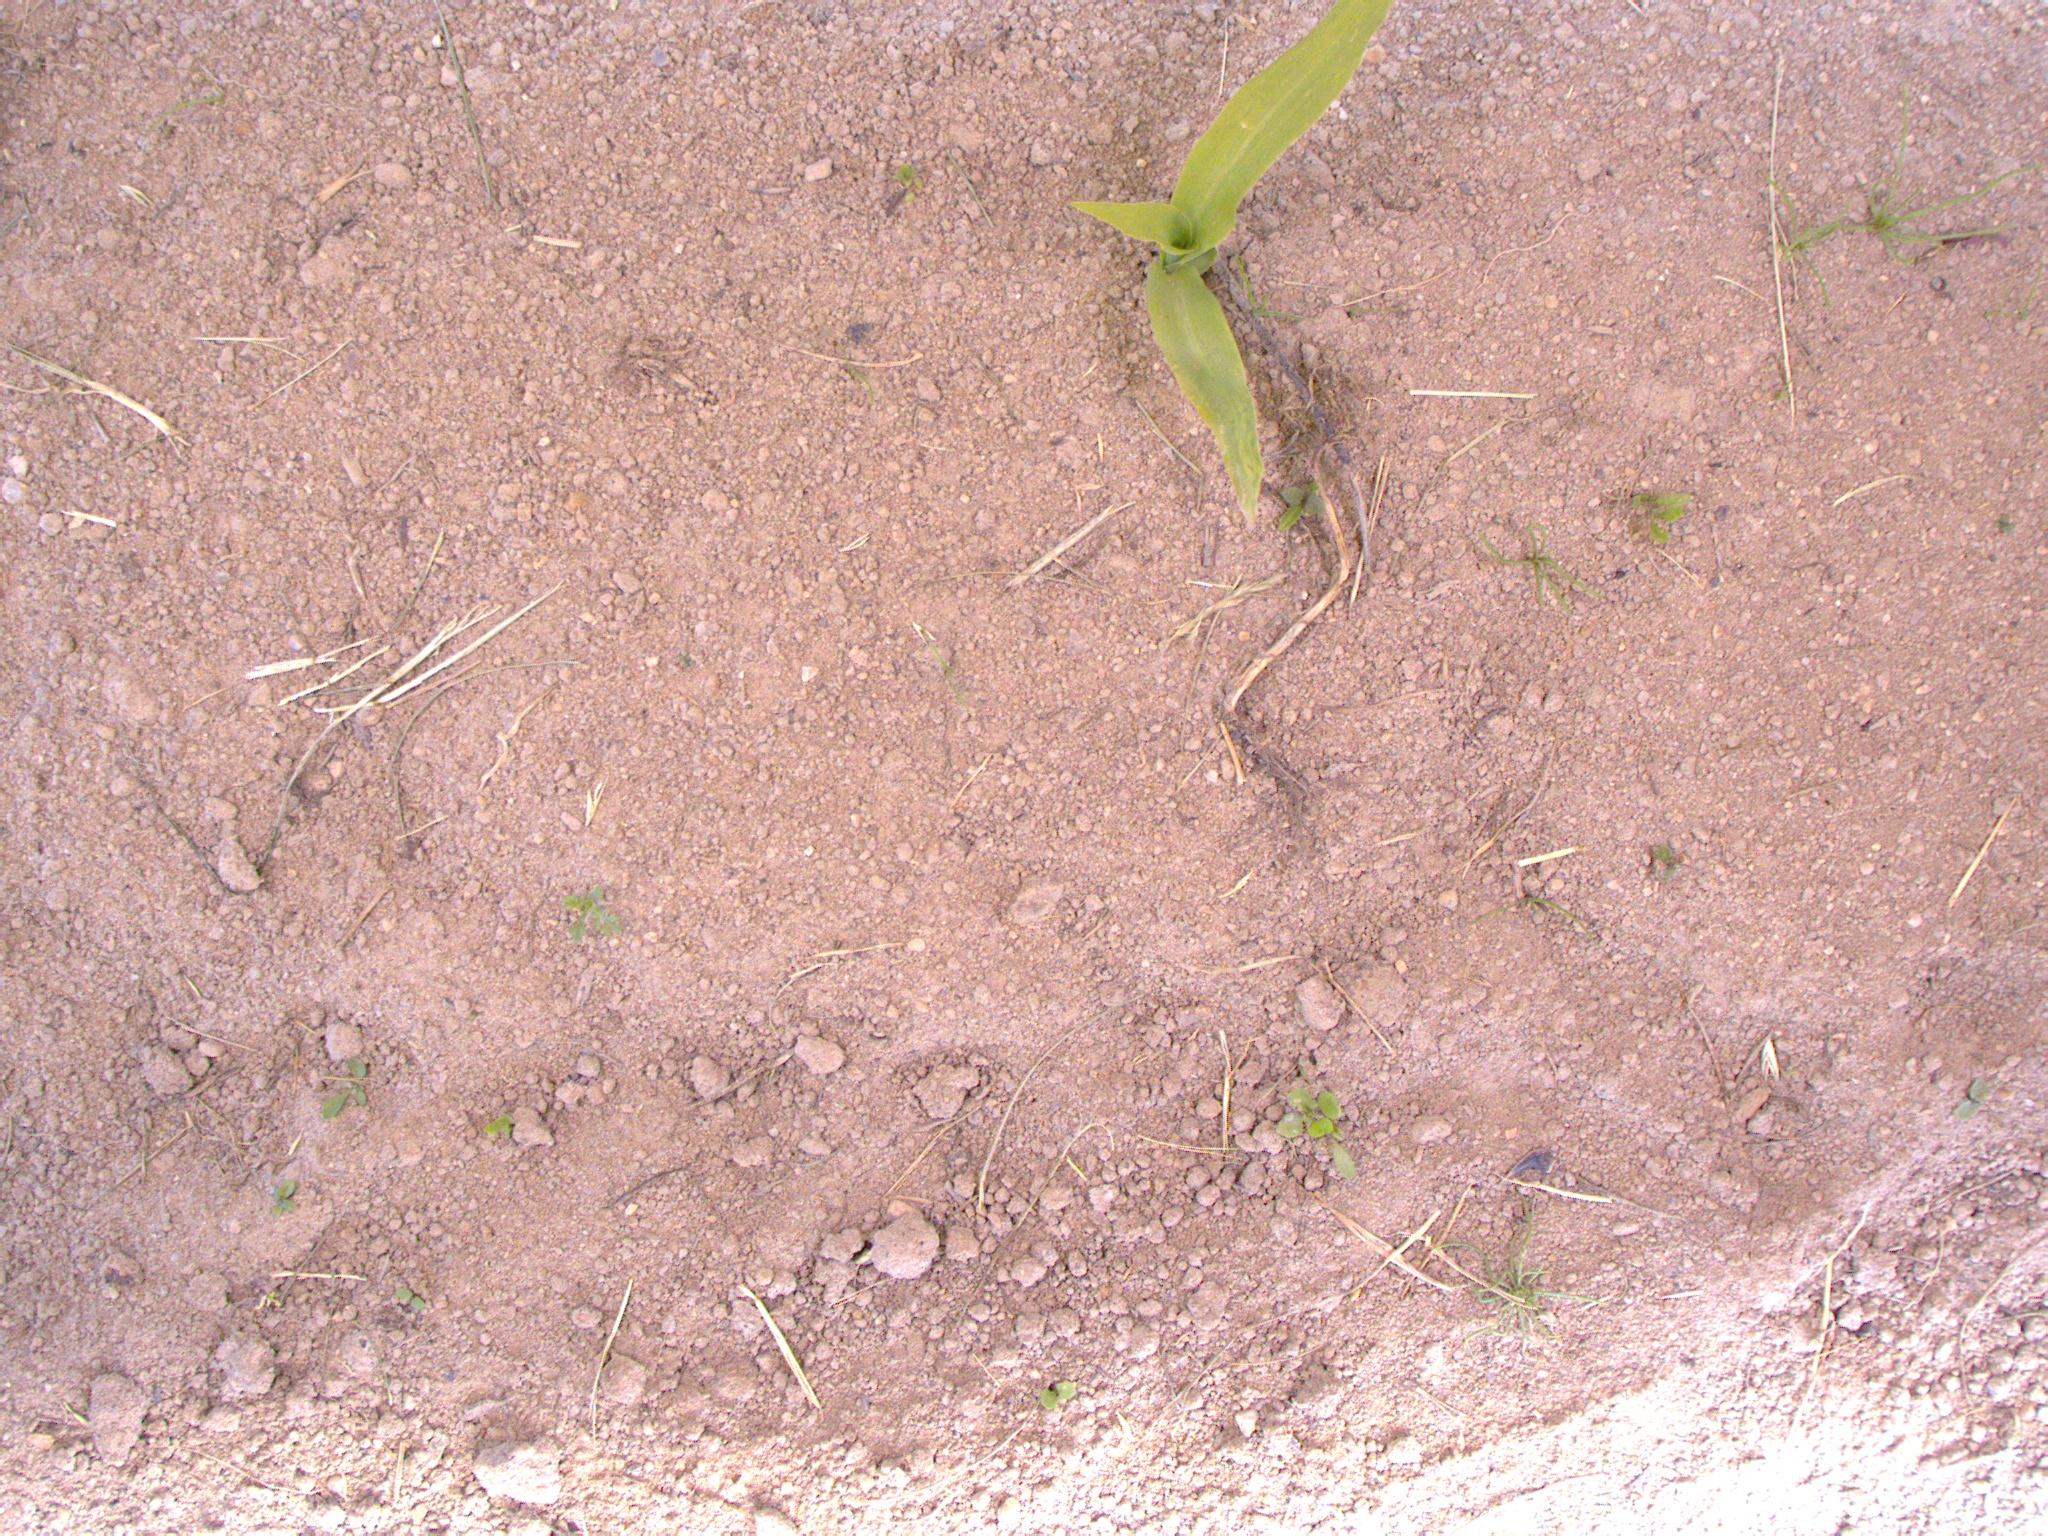
Crop: maize
Objects: maize, stem_maize